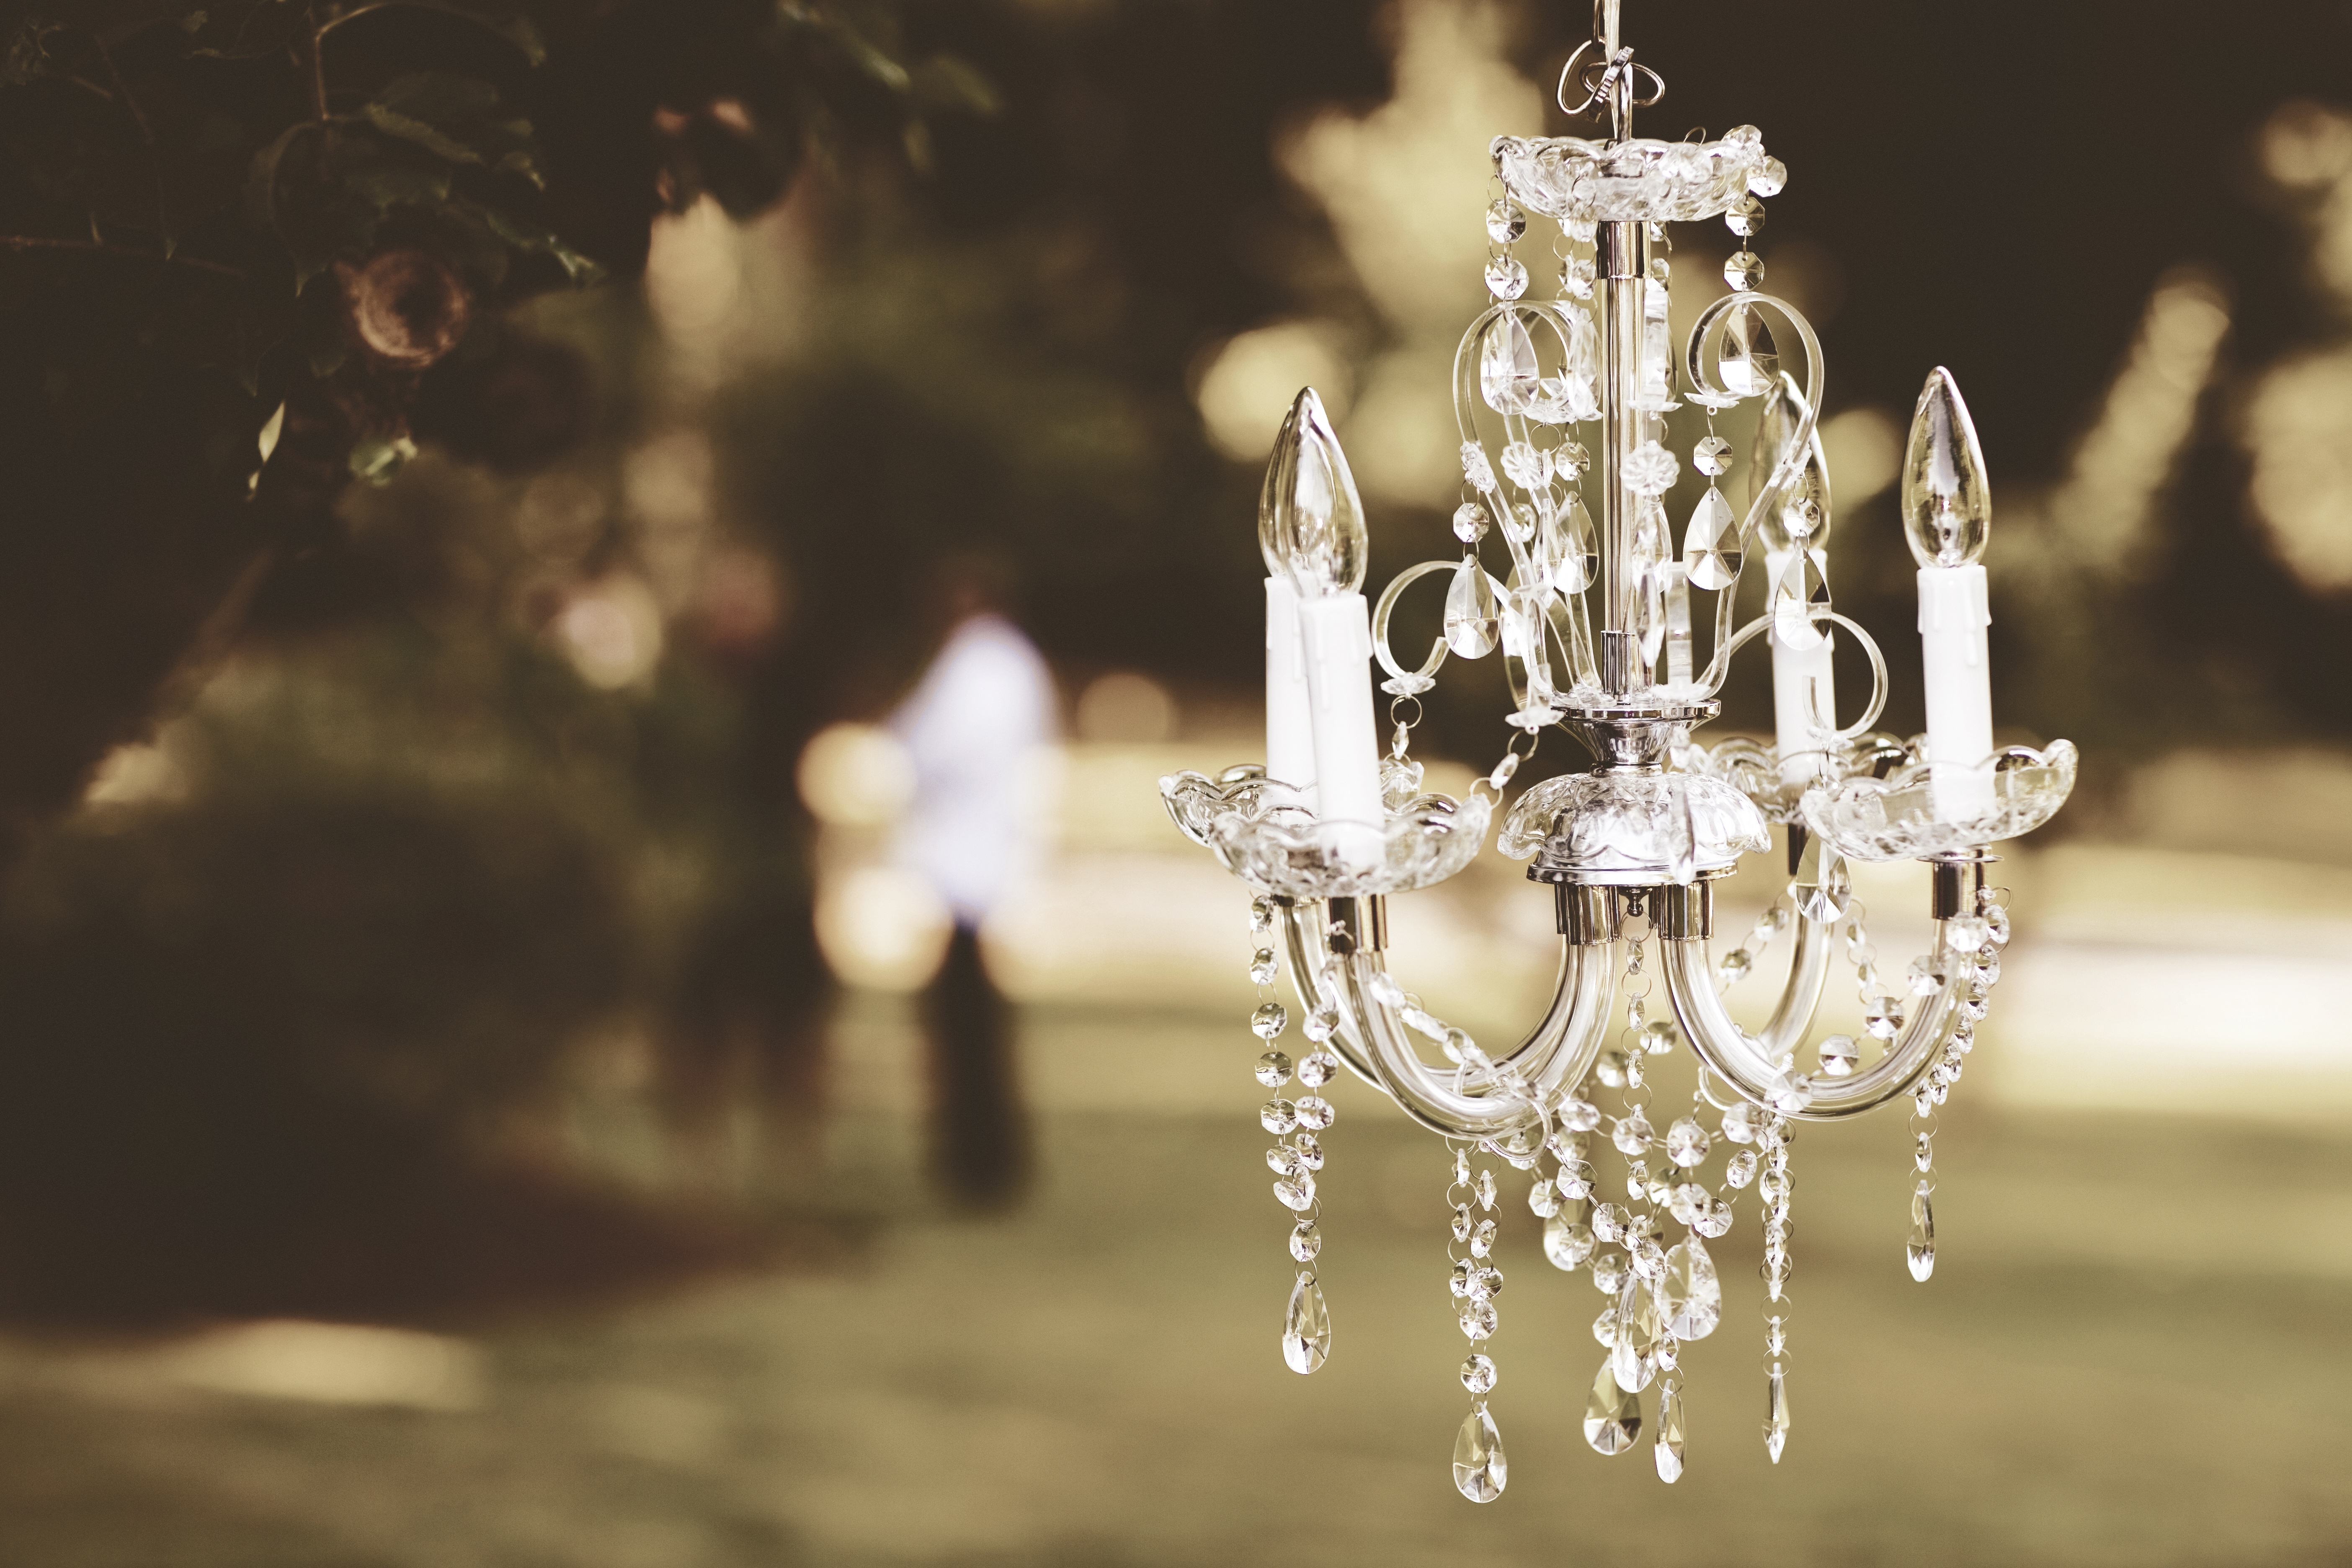
architecture, interior, ceiling, decoration, lighting, decor, lights, design, light fixture, chandelier, illumination, interior decoration